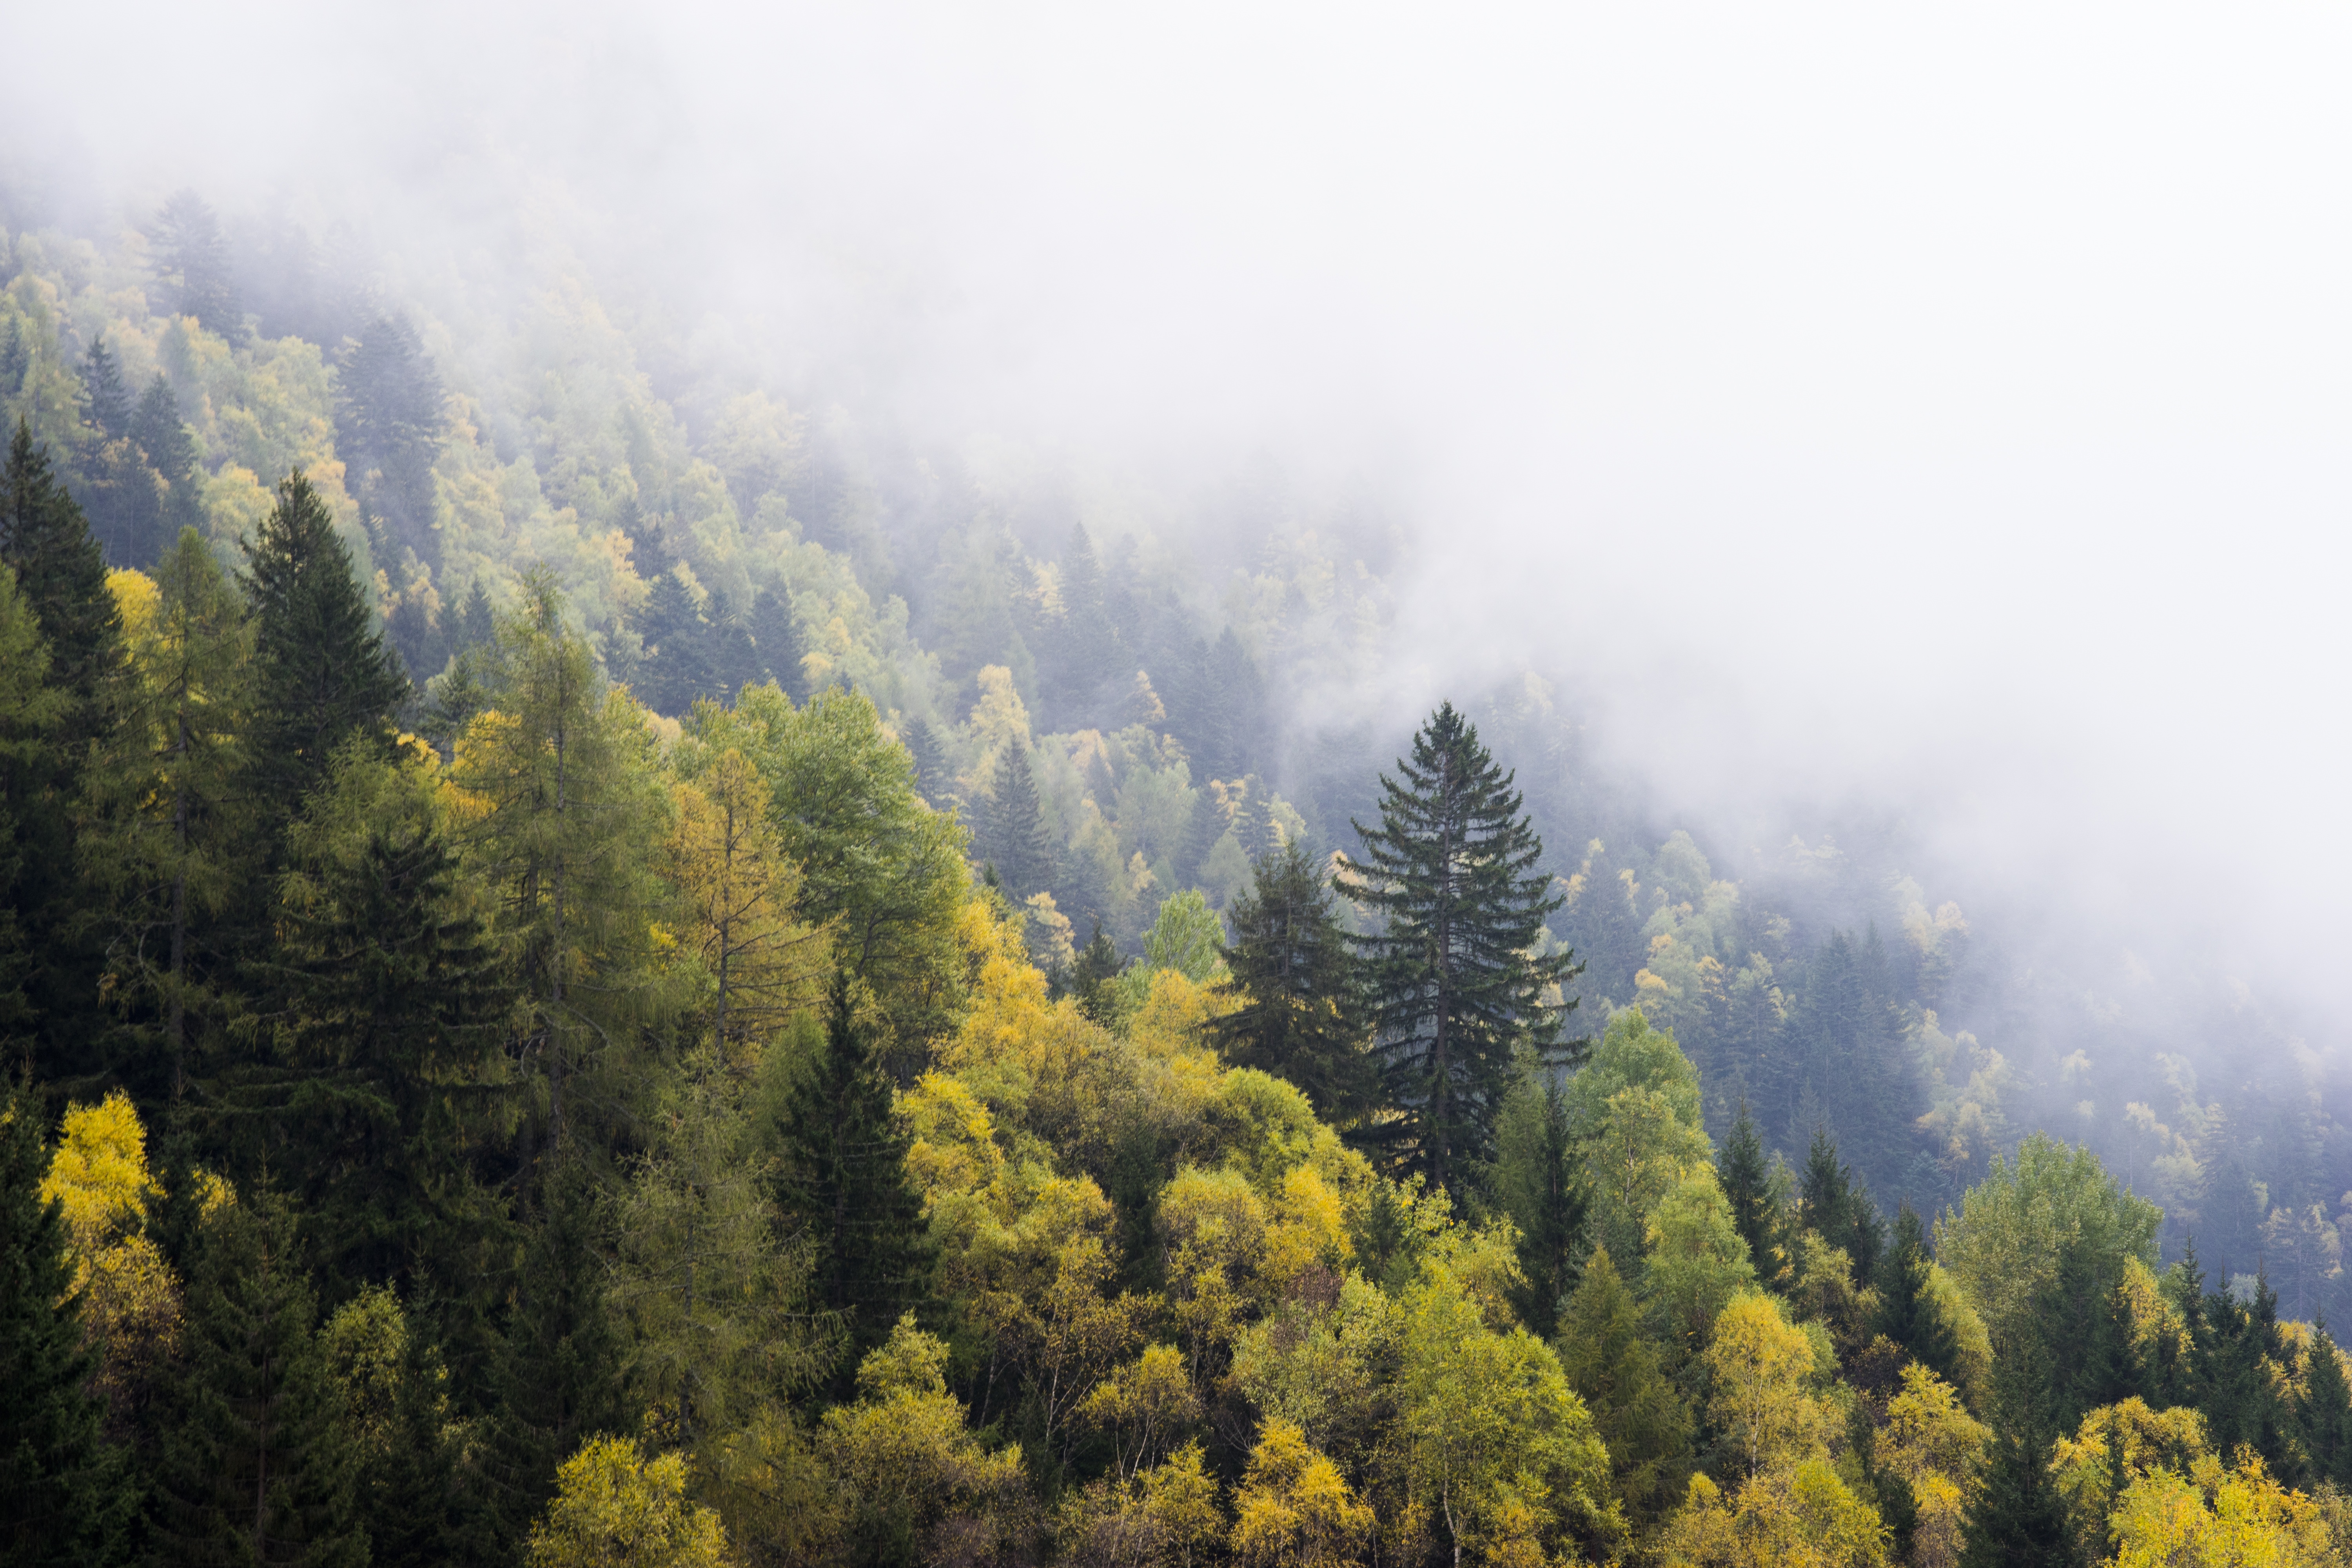
landscape, tree, nature, forest, wilderness, mountain, fog, mist, morning, leaf, mountain range, country, spring, green, scenic, autumn, scenery, weather, season, ridge, trees, woods, mountains, day, habitat, ecosystem, natural environment, geographical feature, atmospheric phenomenon, woody plant, mountainous landforms, temperate broadleaf and mixed forest, temperate coniferous forest